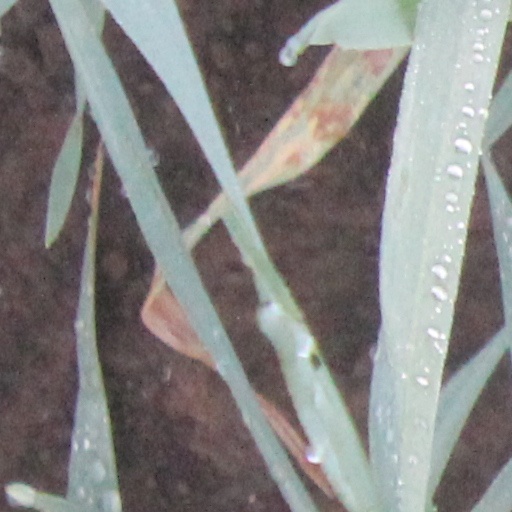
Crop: wheat